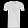
Label: T - shirt / top